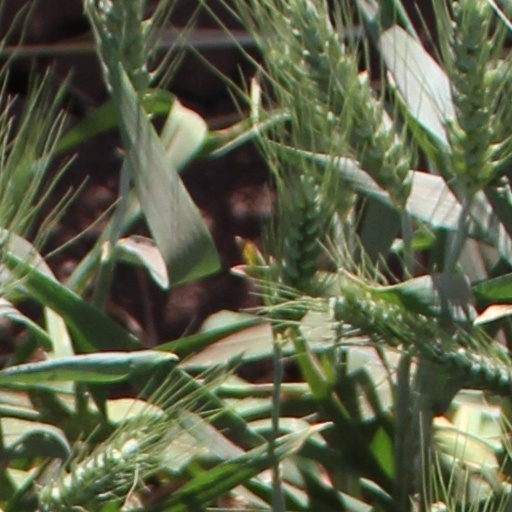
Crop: wheat